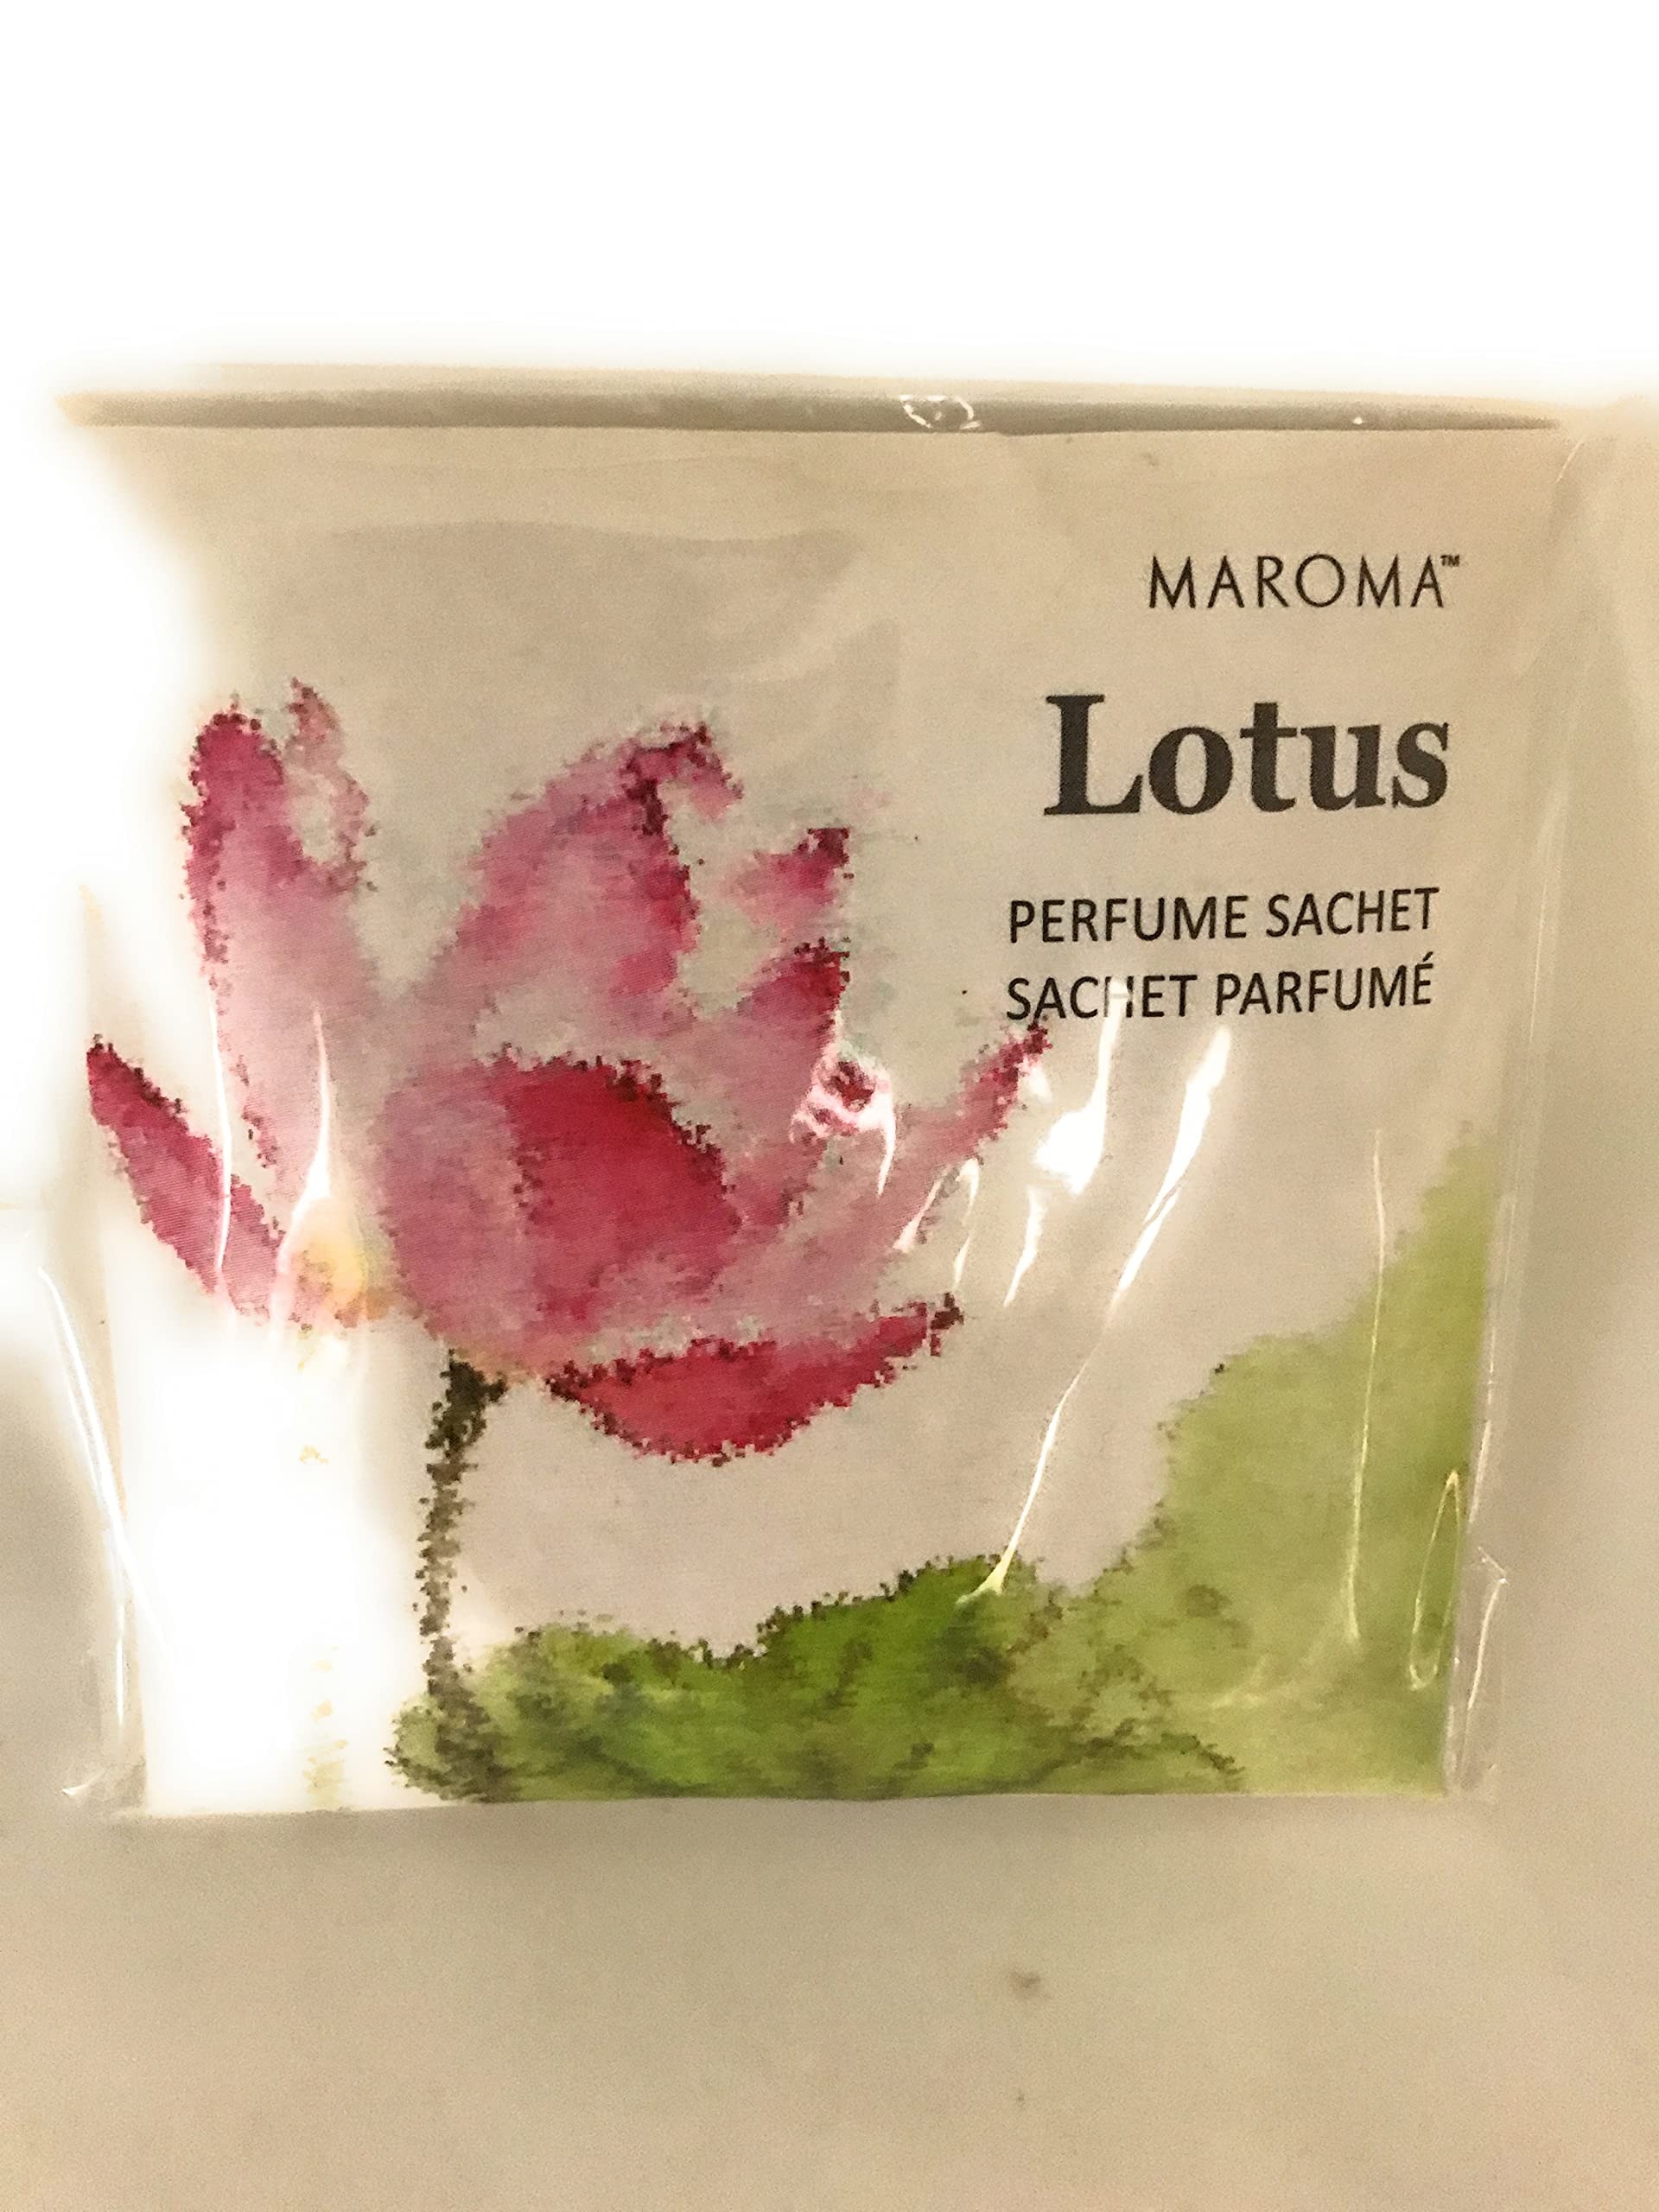
Item Name: MAROMA Lotus Perfume Sachet, 1 EA
Bullet Point: Maroma
Product Description: Lifestyle
Value: 1.0
Unit: Count

Price: 8.03